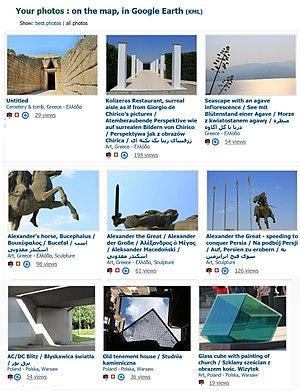
Panoramio est un site Web de partage de photographies géopositionnées qui n'est plus accessible par ses contributeurs depuis le 4 novembre 2016 ; Google, son propriétaire, conserve néanmoins la base de données pour Maps.